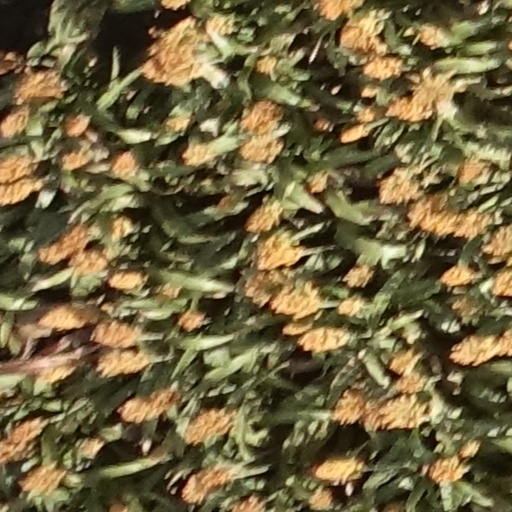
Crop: sorghum